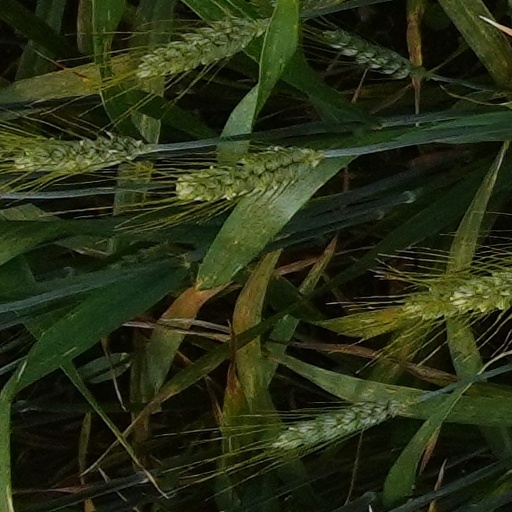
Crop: wheat